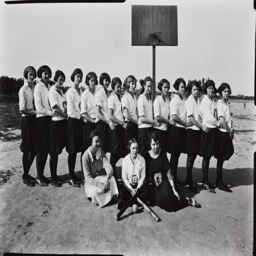
this photograph is of the girls indoor baseball team .